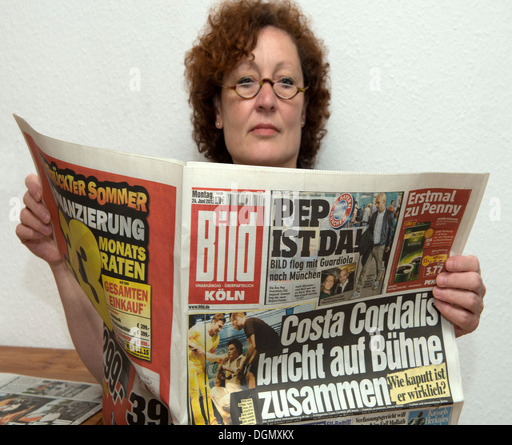
woman reading a copy of the newspaper